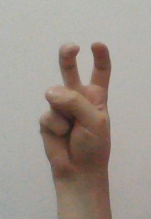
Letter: toot